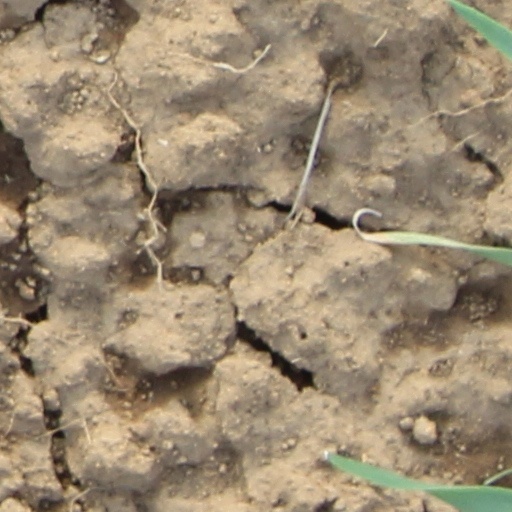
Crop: wheat